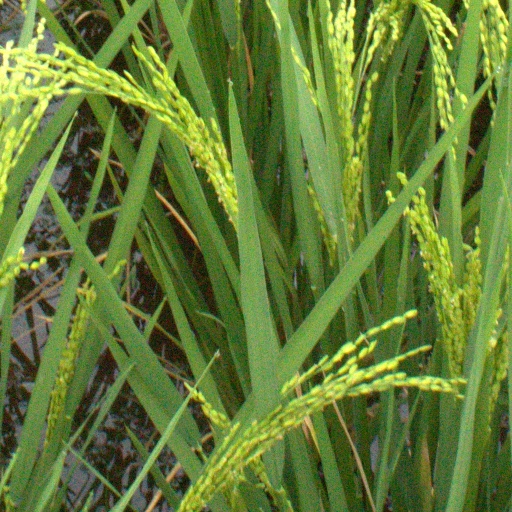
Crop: rice